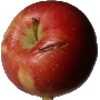
Label: Apple Braeburn 1